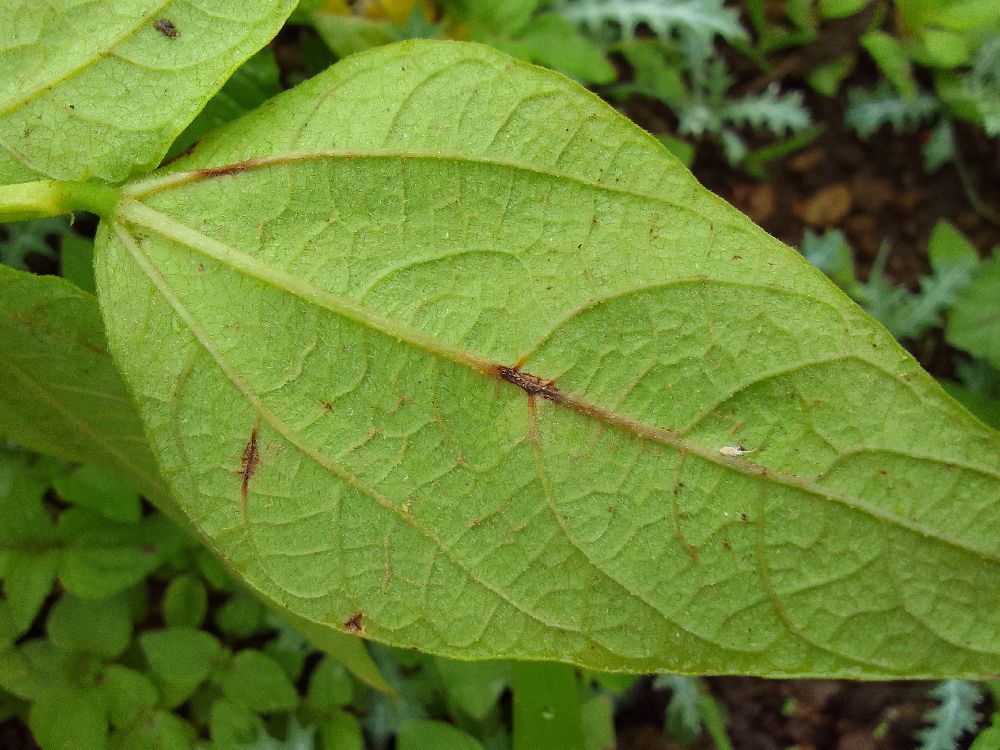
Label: anthracnose